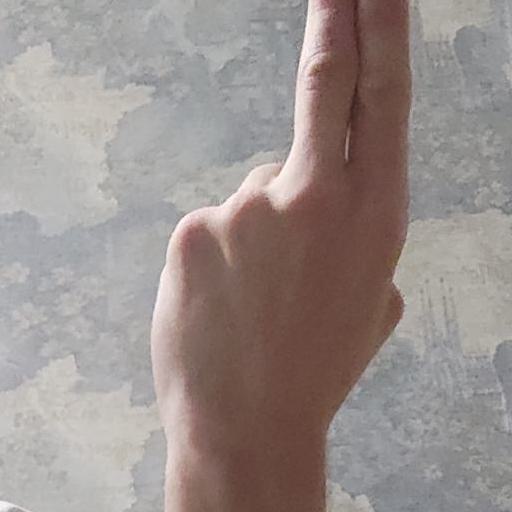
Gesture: two_up_inverted